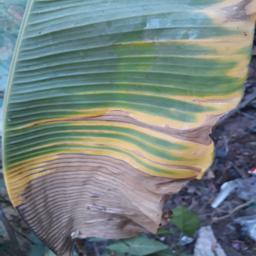
Label: POTASSIUM DEFICIENCY